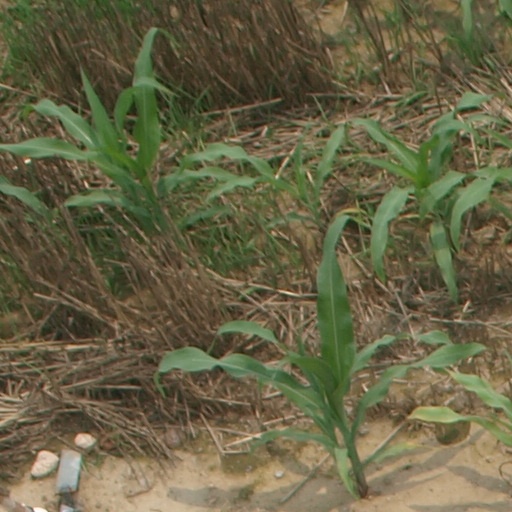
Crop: maize; corn